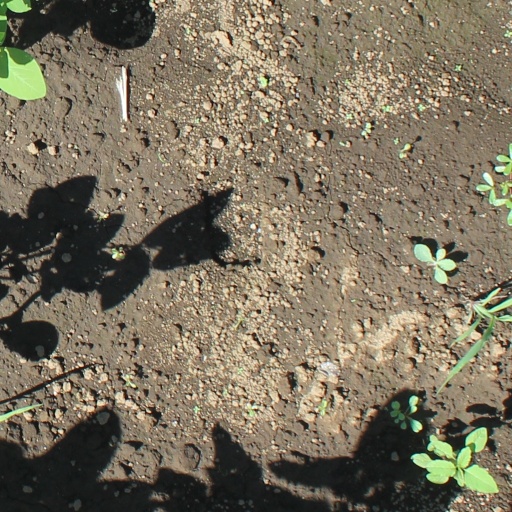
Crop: soybean